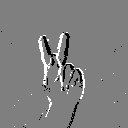
ASL letter: k